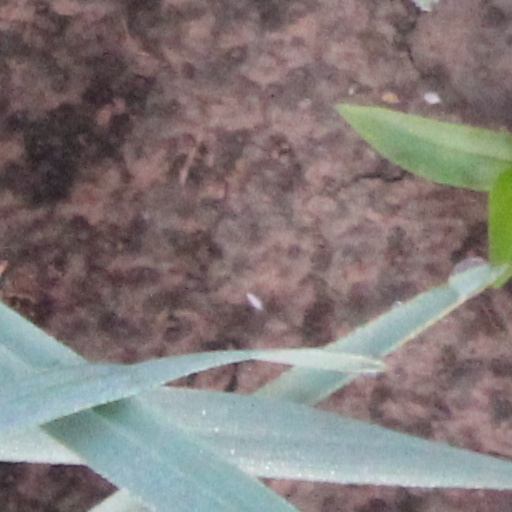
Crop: wheat